Transylvanian Saxon University

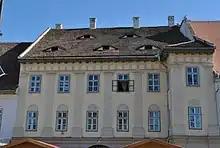
The Hecht house from Sibiu/Hermannstadt, where the Saxon University was moved in 1821.

Following its creation during medieval times, the Saxons in Transylvania became a 'political nation' alongside the Hungarians and the Szeklers in Transylvania, obtaining thus the right of political representation within the Diet of Transylvania.